Crime and Punishment (2002 TV series)

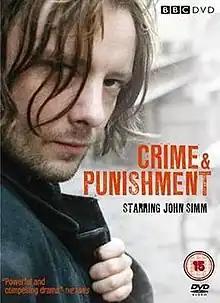

Crime and Punishment is a two-part British television crime drama series based upon the 1866 novel of the same name by Fyodor Dostoevsky, which first broadcast on BBC2 on 12 February 2002. The novel was adapted for television by playwright Tony Marchant, and was directed by Julian Jarrold.